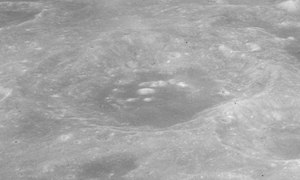
Colombo (månekrater)
Colombo er et nedslagskrater på Månen. Det befinder sig på Månens forside mellem Mare Fecunditatis mod øst og Mare Nectaris mod vest. Det er opkaldt efter den italienske opdagelsesrejsende Christoffer Columbus.